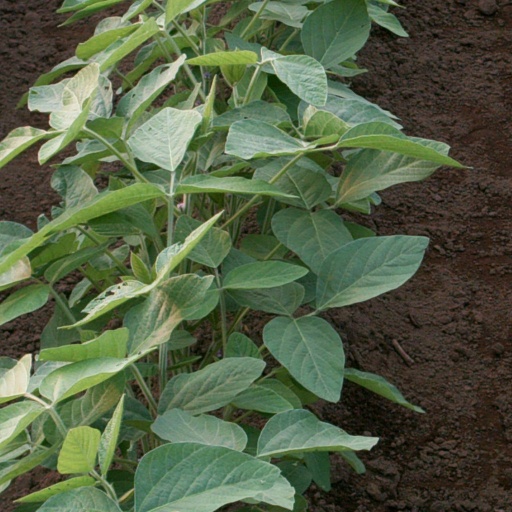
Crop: soybean